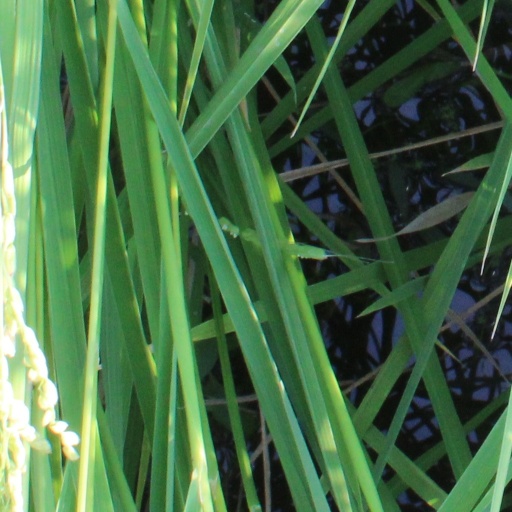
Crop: rice